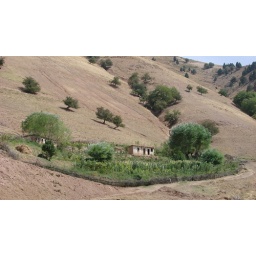
nice house and garden along the road in the uphill from Angere